Joe Flacco

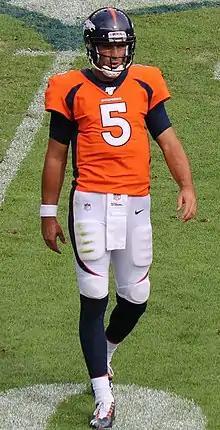
Flacco with the Broncos in 2019

In his Broncos debut, Flacco threw for 268 yards and a touchdown in a 24–16 road loss to the Raiders. Flacco made his debut at Empower Field at Mile High in Week 2 against the Bears. In the game, Flacco threw for 292 yards, one touchdown, and one interception as the Broncos lost 16–14. With 31 seconds left in the game, Flacco threw a seven-yard touchdown pass and a two-point conversion, both to wide receiver Emmanuel Sanders to take a 14–13 lead. However, the Bears quickly drove down the field and Eddy Piñeiro kicked a 53-yard game winning field goal, spoiling Flacco's home debut. In Week 4 against the Jaguars, Flacco threw for 303 yards, three touchdowns, and one interception in the 26–24 loss. In Week 5 against the Chargers, Flacco threw for 182 yards, one touchdown, and one interception as the Broncos won their first game of the season by a score of 20–13. In Week 7 against the Chiefs, Flacco threw for 213 yards. During the game, Flacco was sacked a career high nine times in a single game. In a Week 8 loss to the Colts, Flacco threw for 174 yards in the 15–13 loss. In the game, he suffered a neck injury which prematurely ended his season. Flacco finished the 2019 season posting 1,822 passing yards, six touchdowns, five interceptions, and an 85.1 passer rating in eight games.